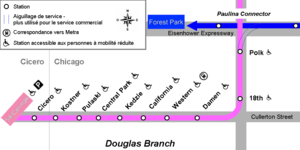
Plan de la Douglas Branch
La Douglas Park Branch est un tronçon de la ligne rose du métro de Chicago construit par la Metropolitan West Side Elevated à l’ouest du Loop.